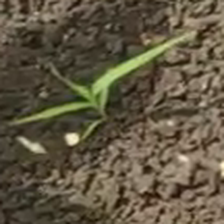
Weed species: Digitaria_SP_(Digitaria Sanguinalis )